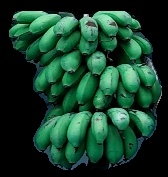
Variety: rasbale
Grade: grade2